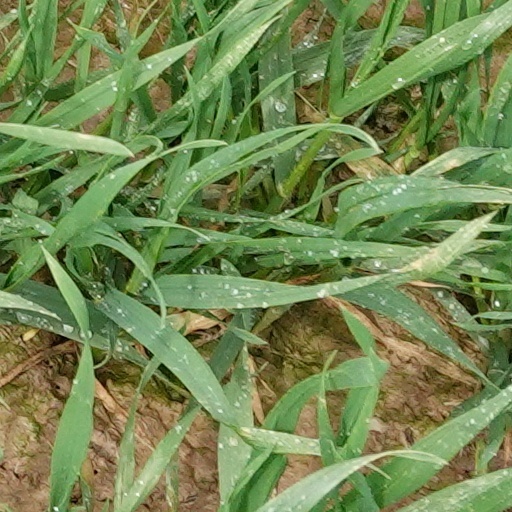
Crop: wheat